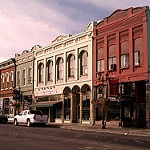
Scene: Outdoor